Flag of Italy

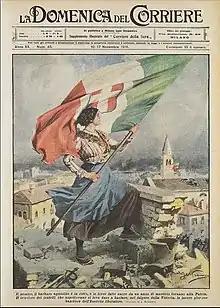
A woman, representing Italy, celebrates the Italian victory over Austria-Hungary in World War I with a tricolour over the newly conquered city of Trieste.

Around 1880 began large waves of Italian diaspora, especially towards the Americans. The tricolour, often carried in the suitcases of migrants, began to wave outside the national borders, especially in the Little Italies that were forming around the world. This bond with the land of origin did not fade with the passing of generations—often still alive in the third or fourth generation. Several years earlier in 1861, U.S. president Abraham Lincoln reviewed some military units that were participating in the American Civil War—among them was a Garibaldi Guard, made up of Italian immigrants, which had as its military banner the tricolour flag.